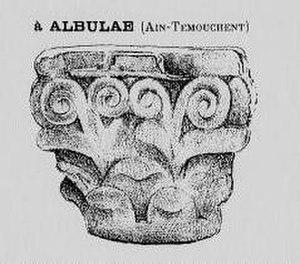
Chapiteau du temple de la déesse Maura à Albulae - Dessin de Louis Demaeght paru dans le bulletin de la Société de géographie et d'archéologie de la province d'Oran en 1893 (page 244)
Albulae est le nom d'une cité romaine antique de la Maurétanie césarienne, dont les ruines sont situées sous la ville actuelle d'Aïn Témouchent.
Aïn Témouchent, est une commune algérienne de la Wilaya d'Aïn Témouchent, située à l'Ouest de l'Algérie, et dont elle est le chef-lieu.